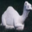
Label: camel